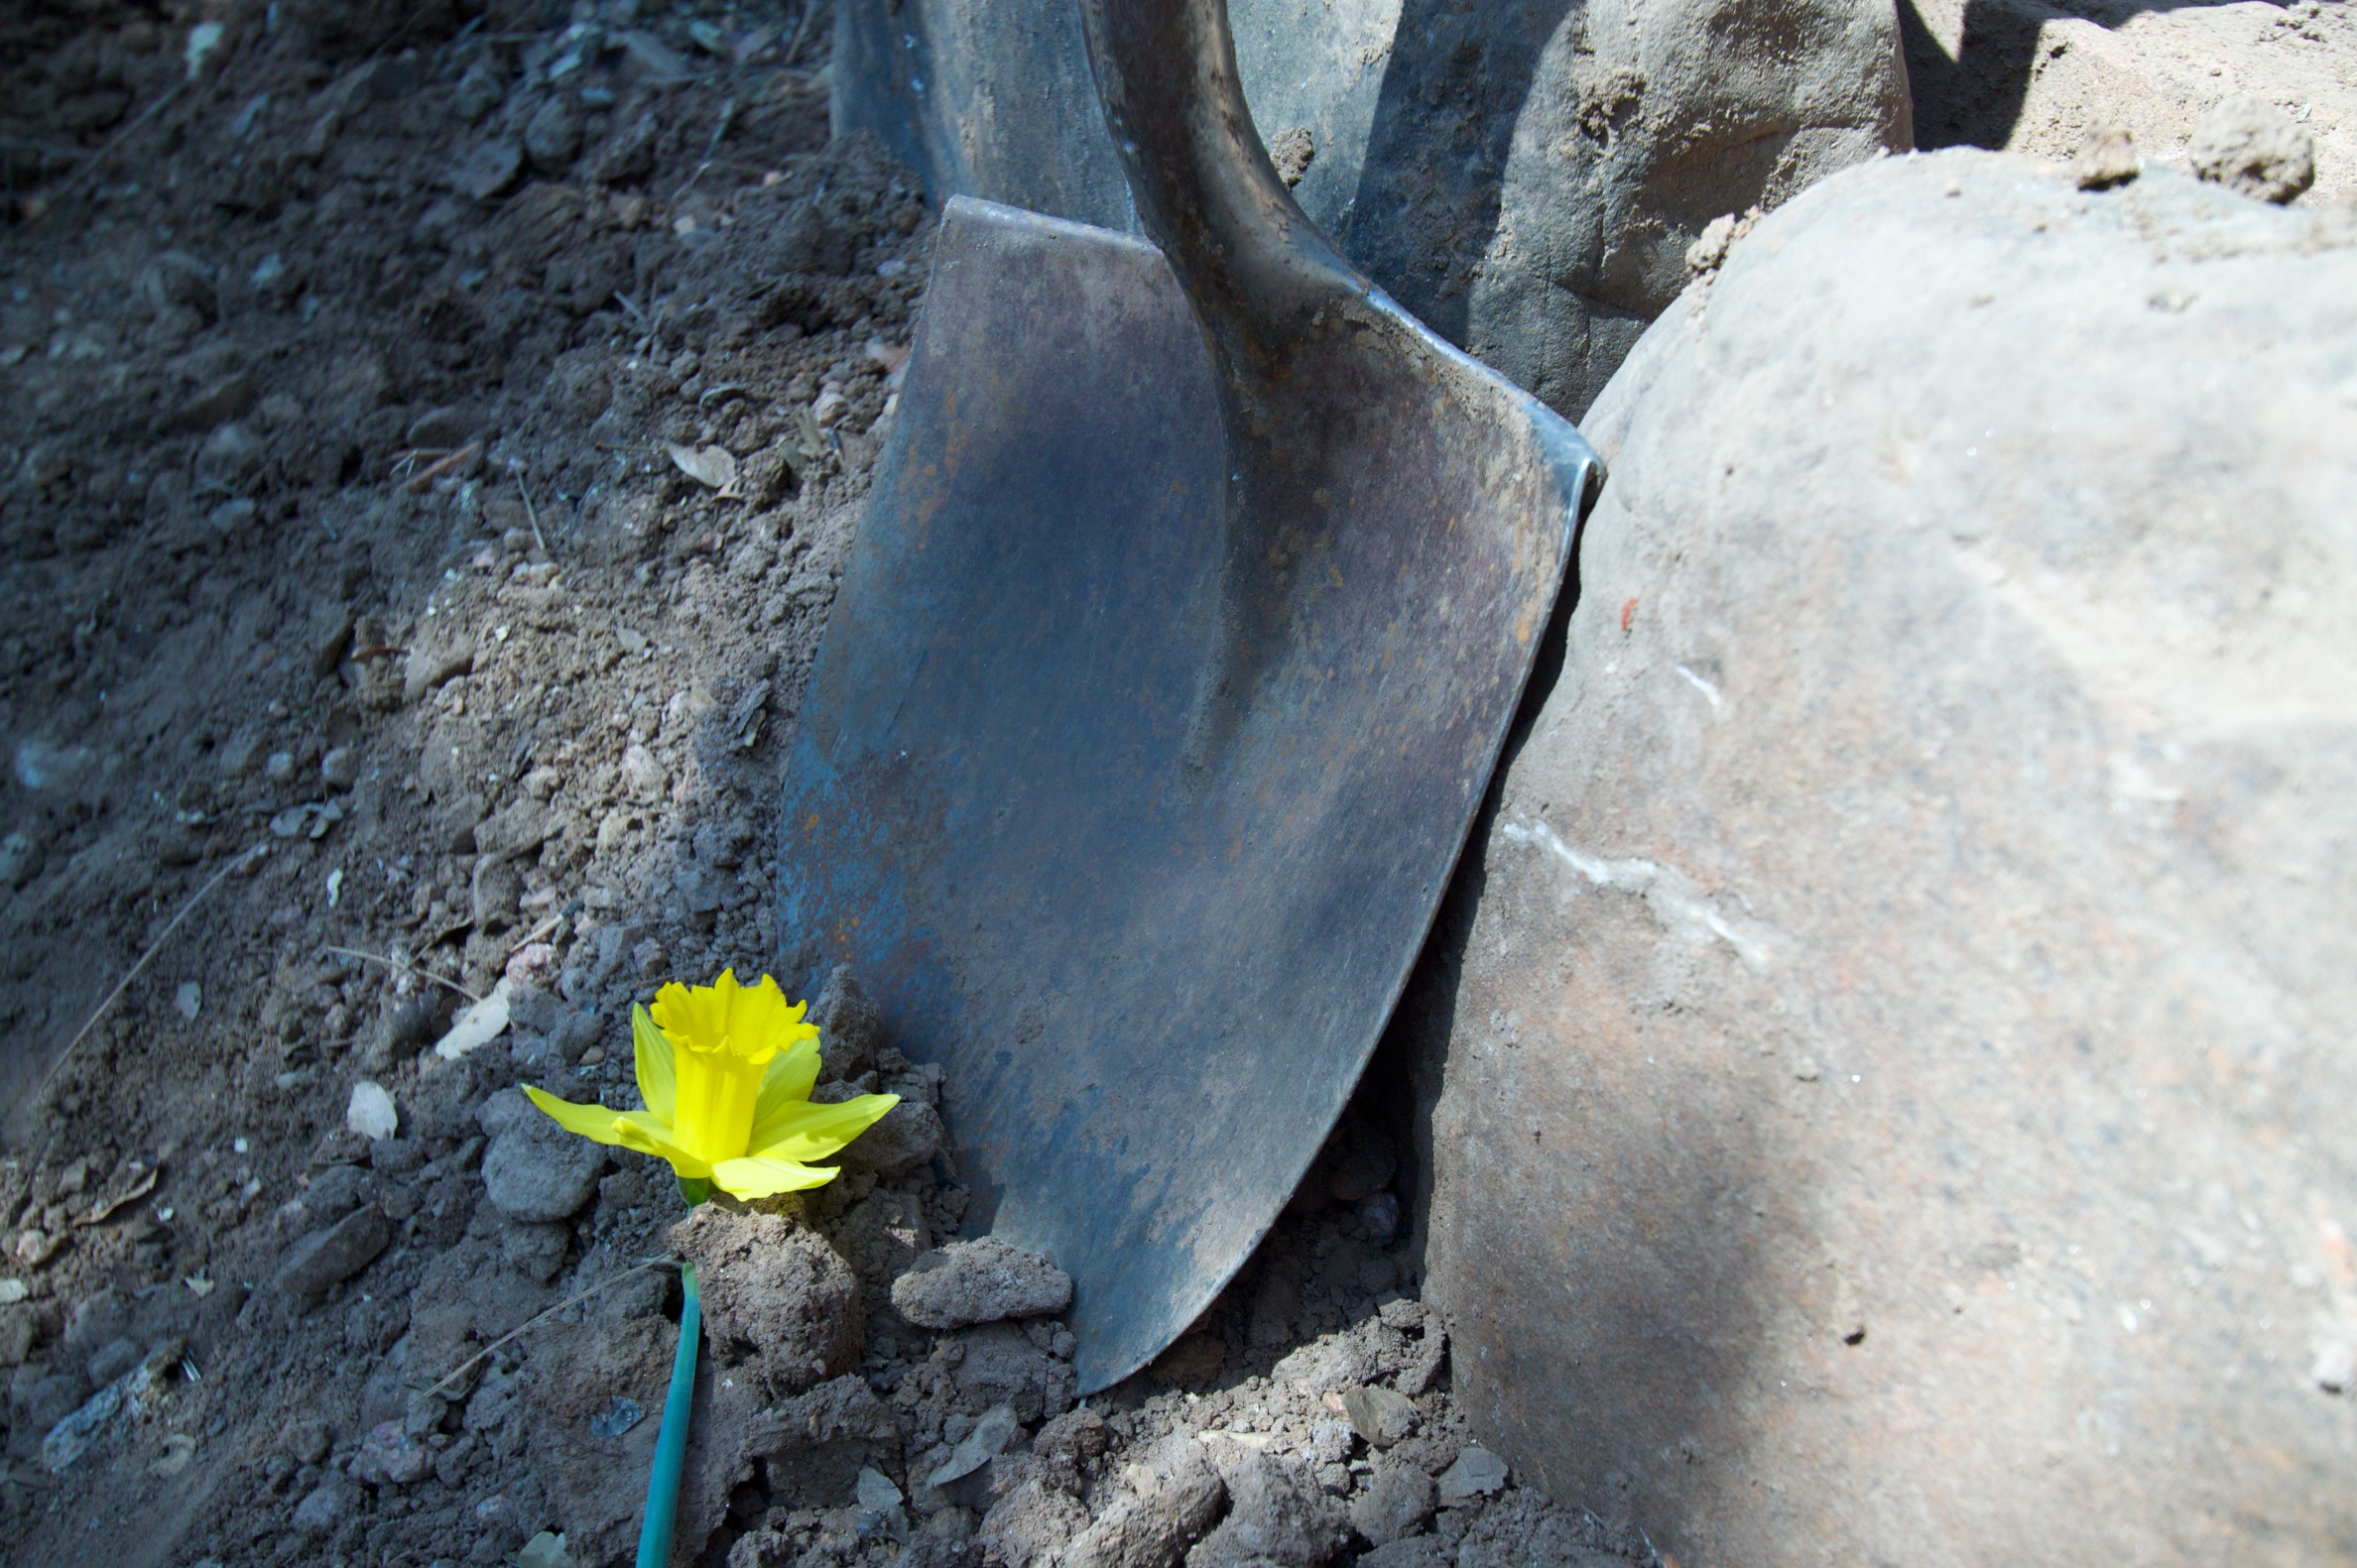
rock, leaf, flower, soil, blue, fauna